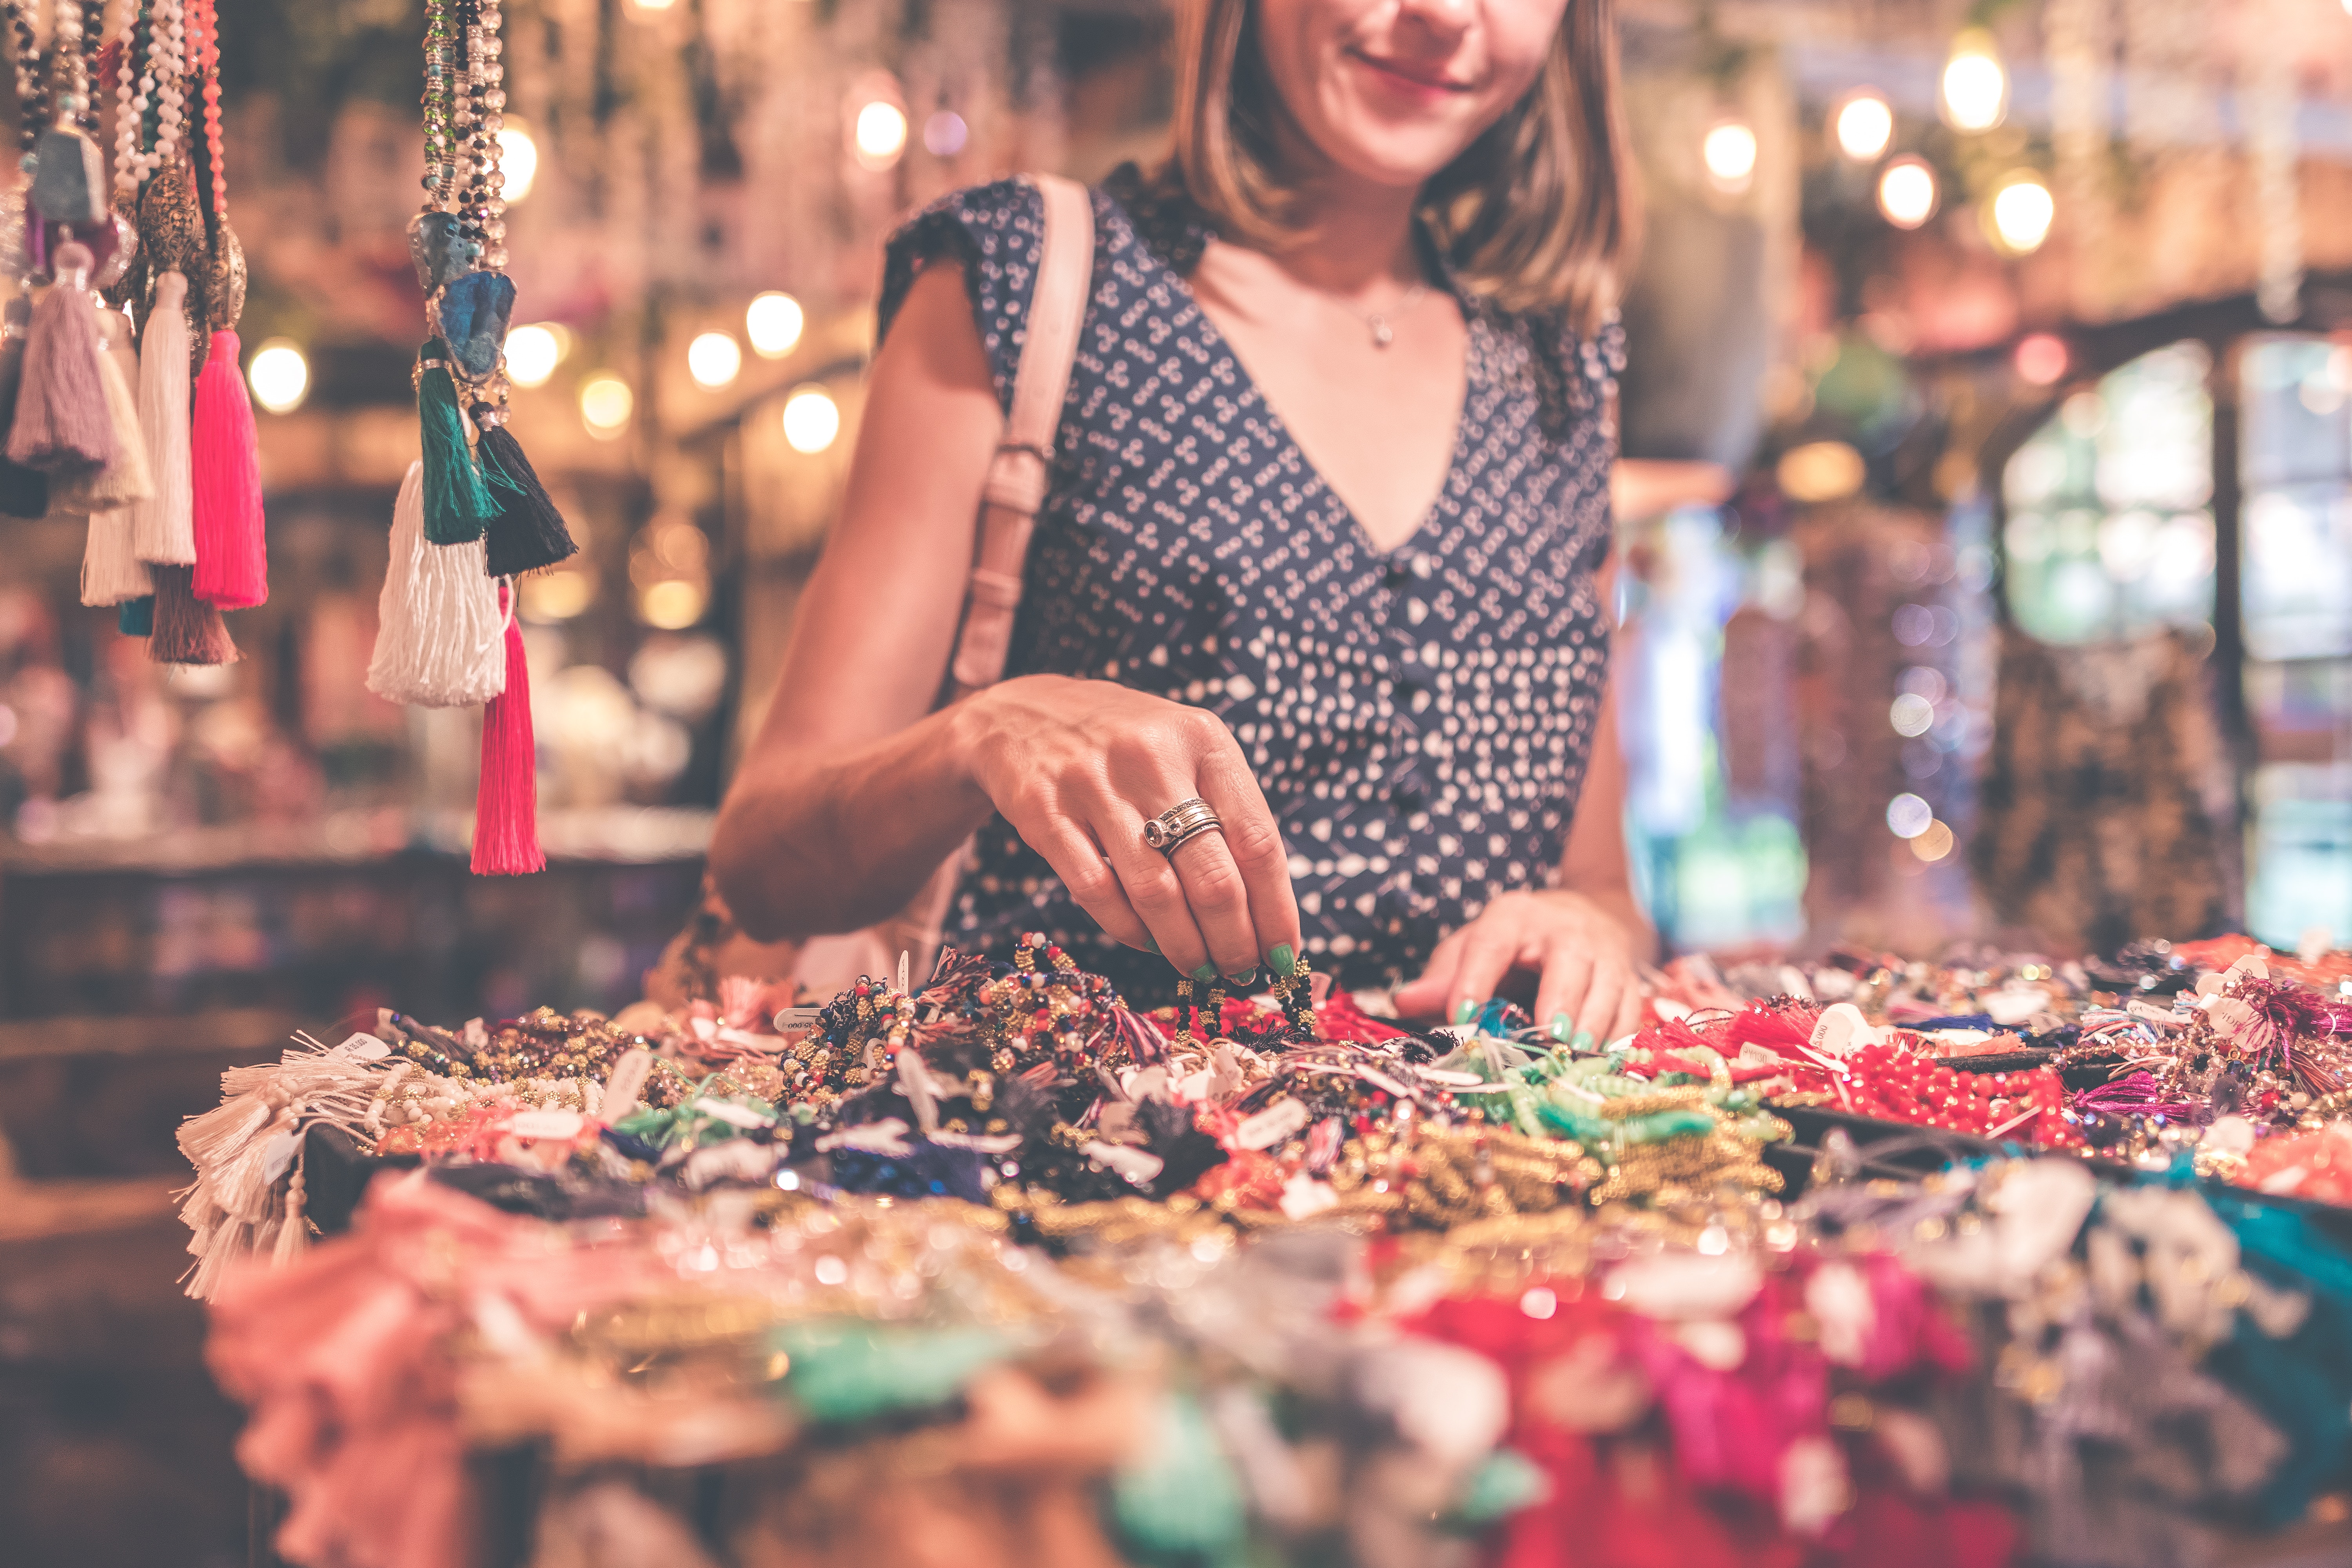
girl, fashion, tradition, bazaar, city